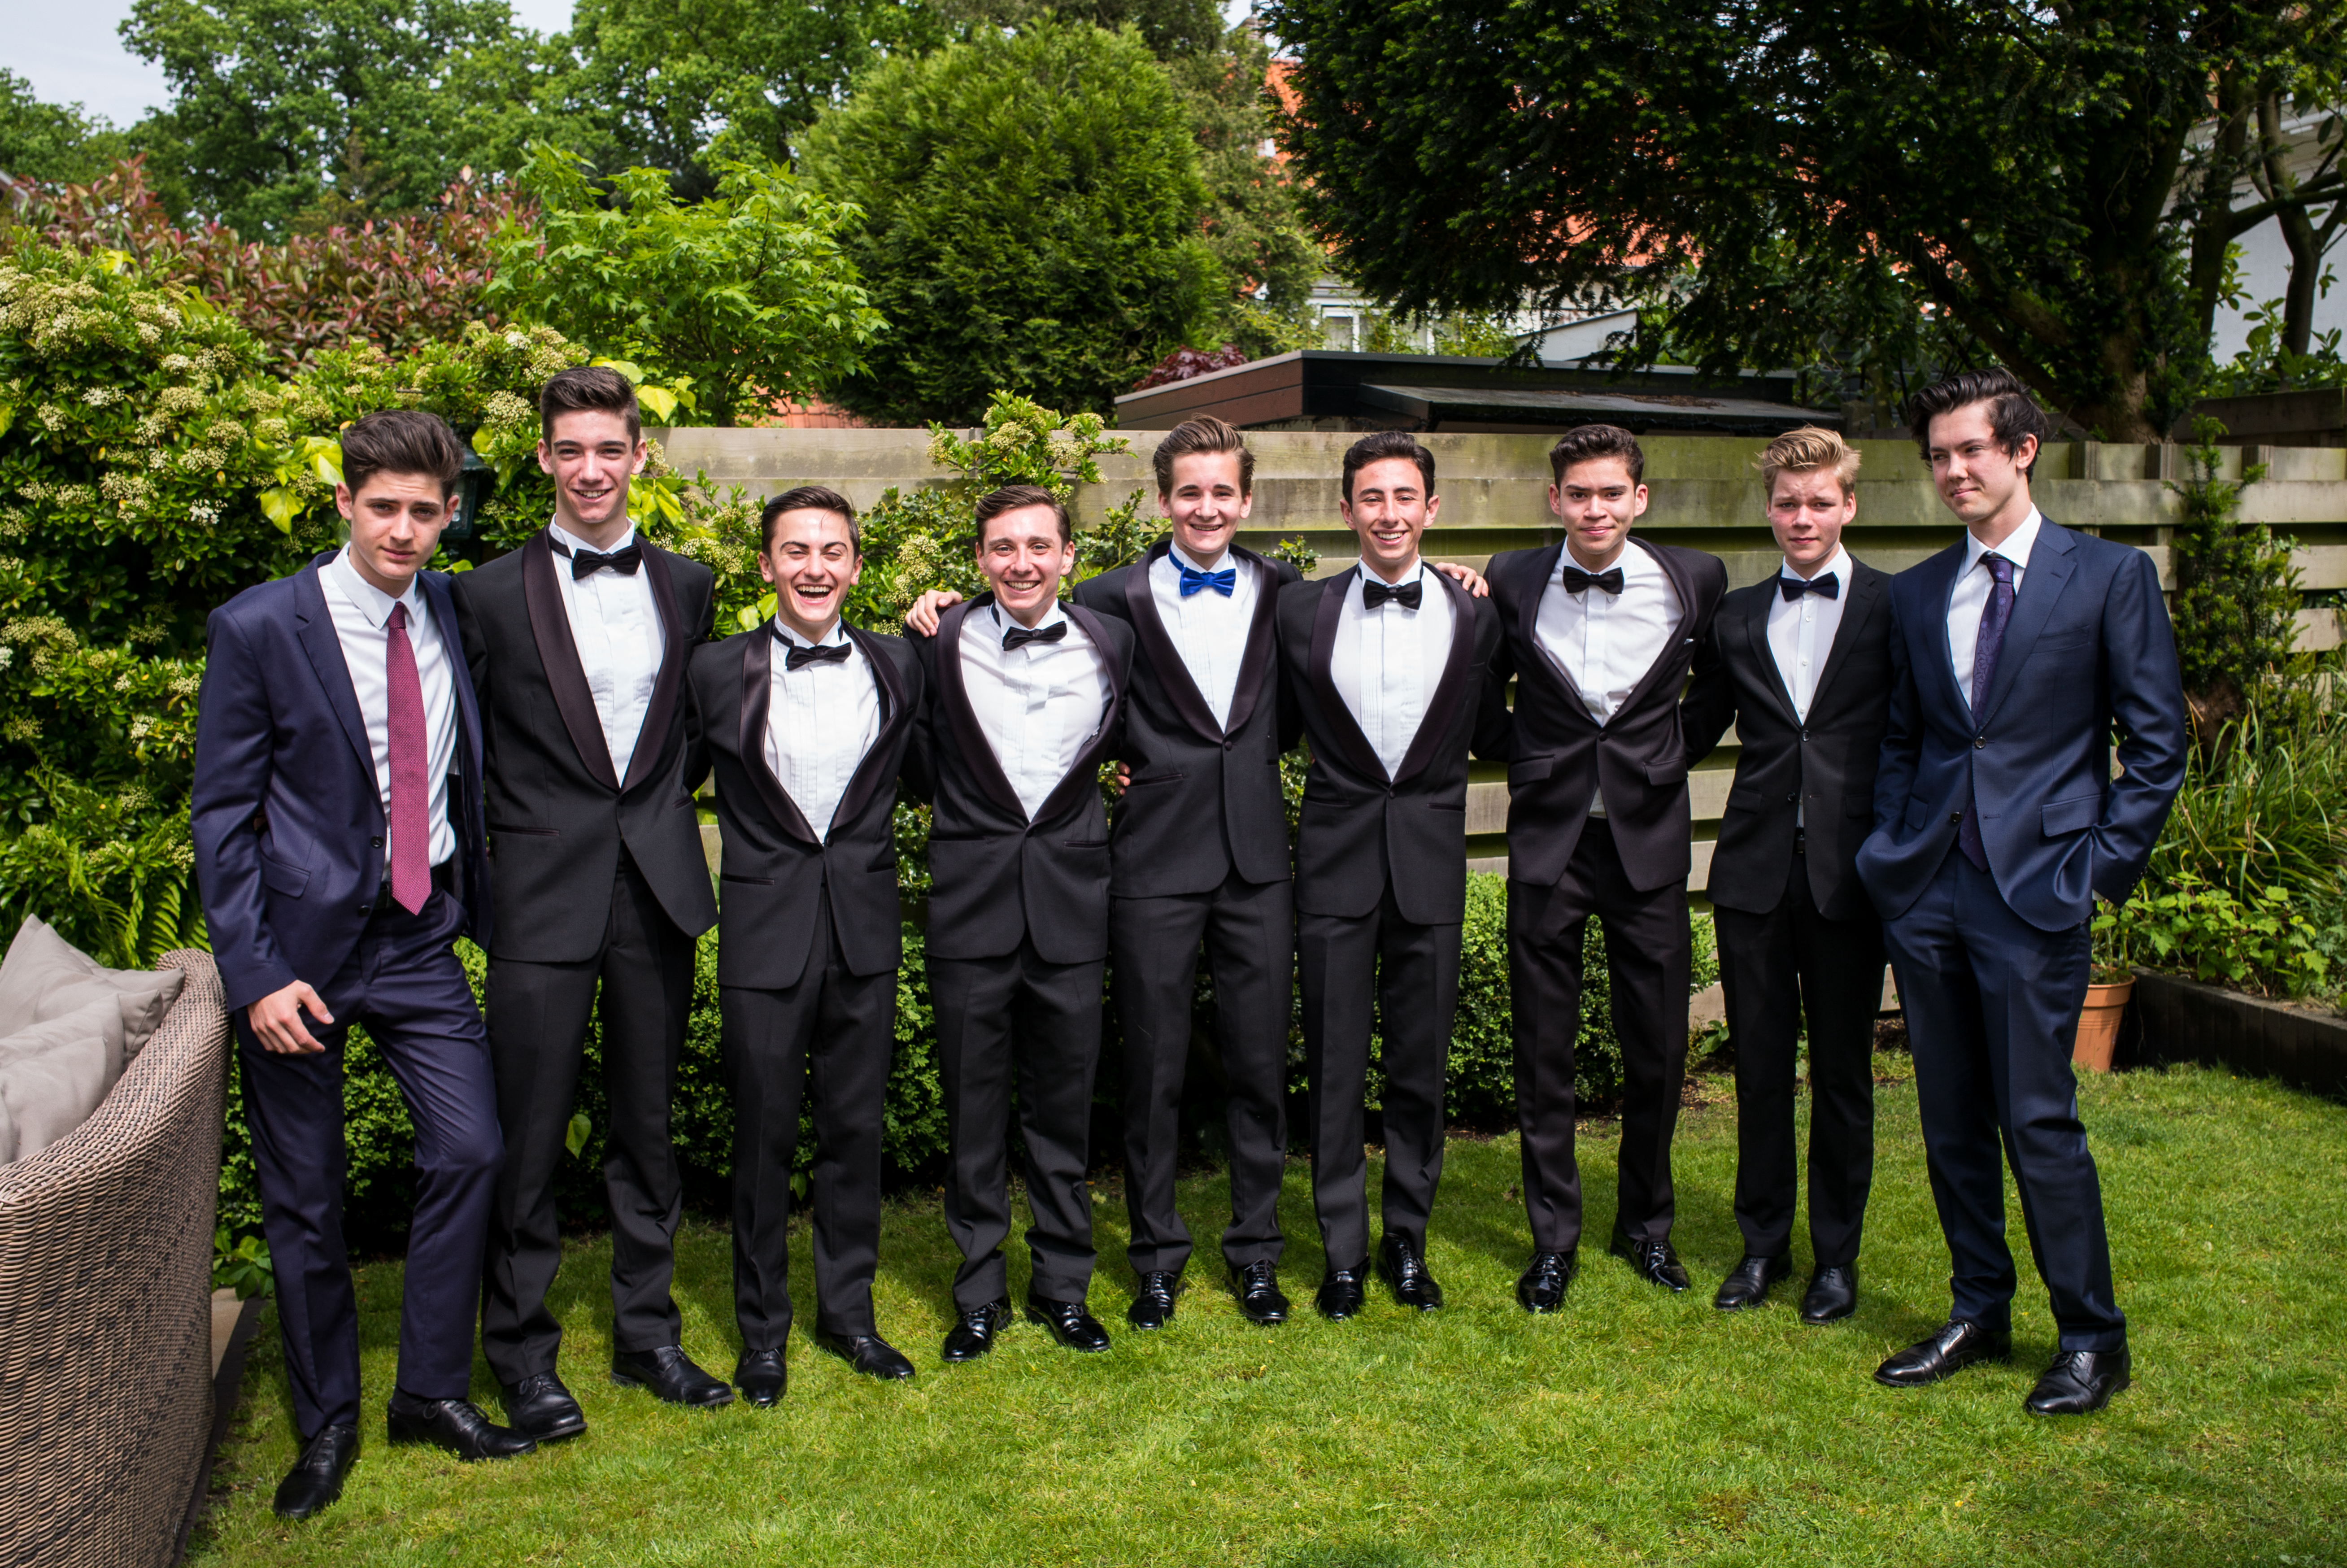
boy, europe, portrait, high, garden, wedding, groom, tuxedo, ceremony, bowtie, holland, hague, netherlands, m, dress, students, party, ball, 50, school, junior, leica, 240, summilux, prom